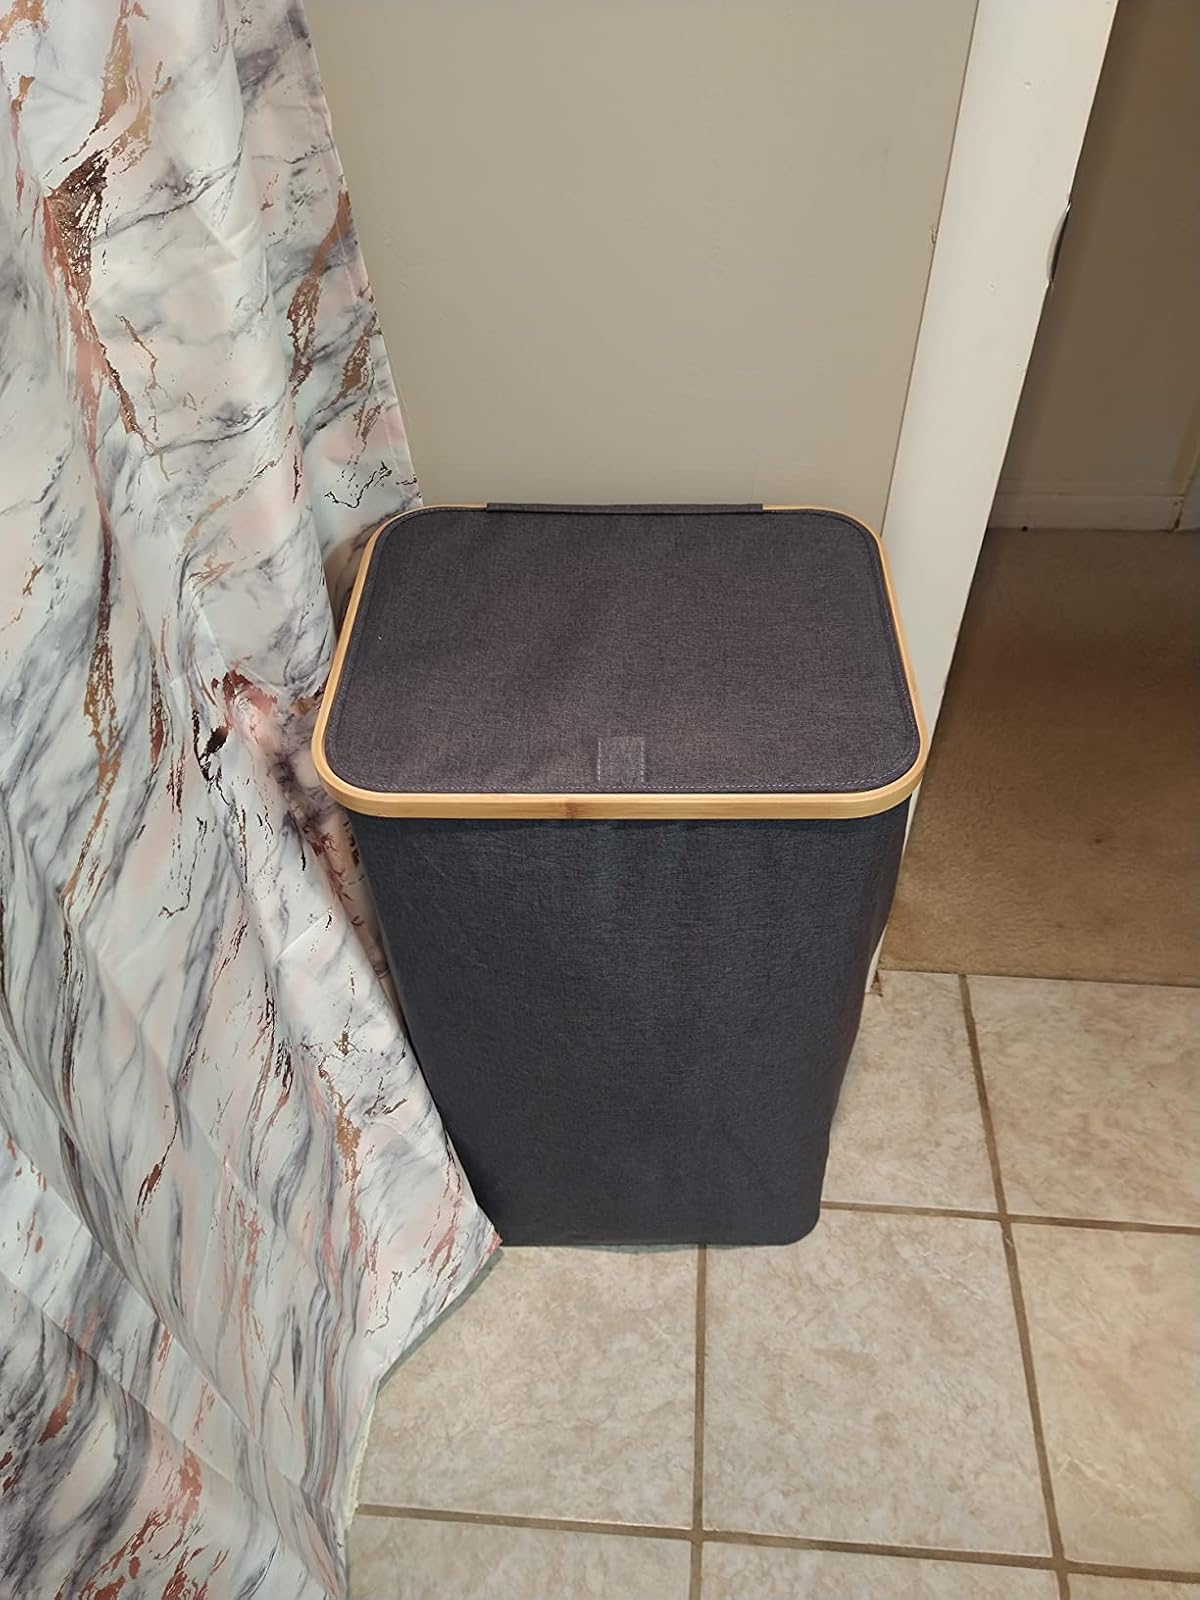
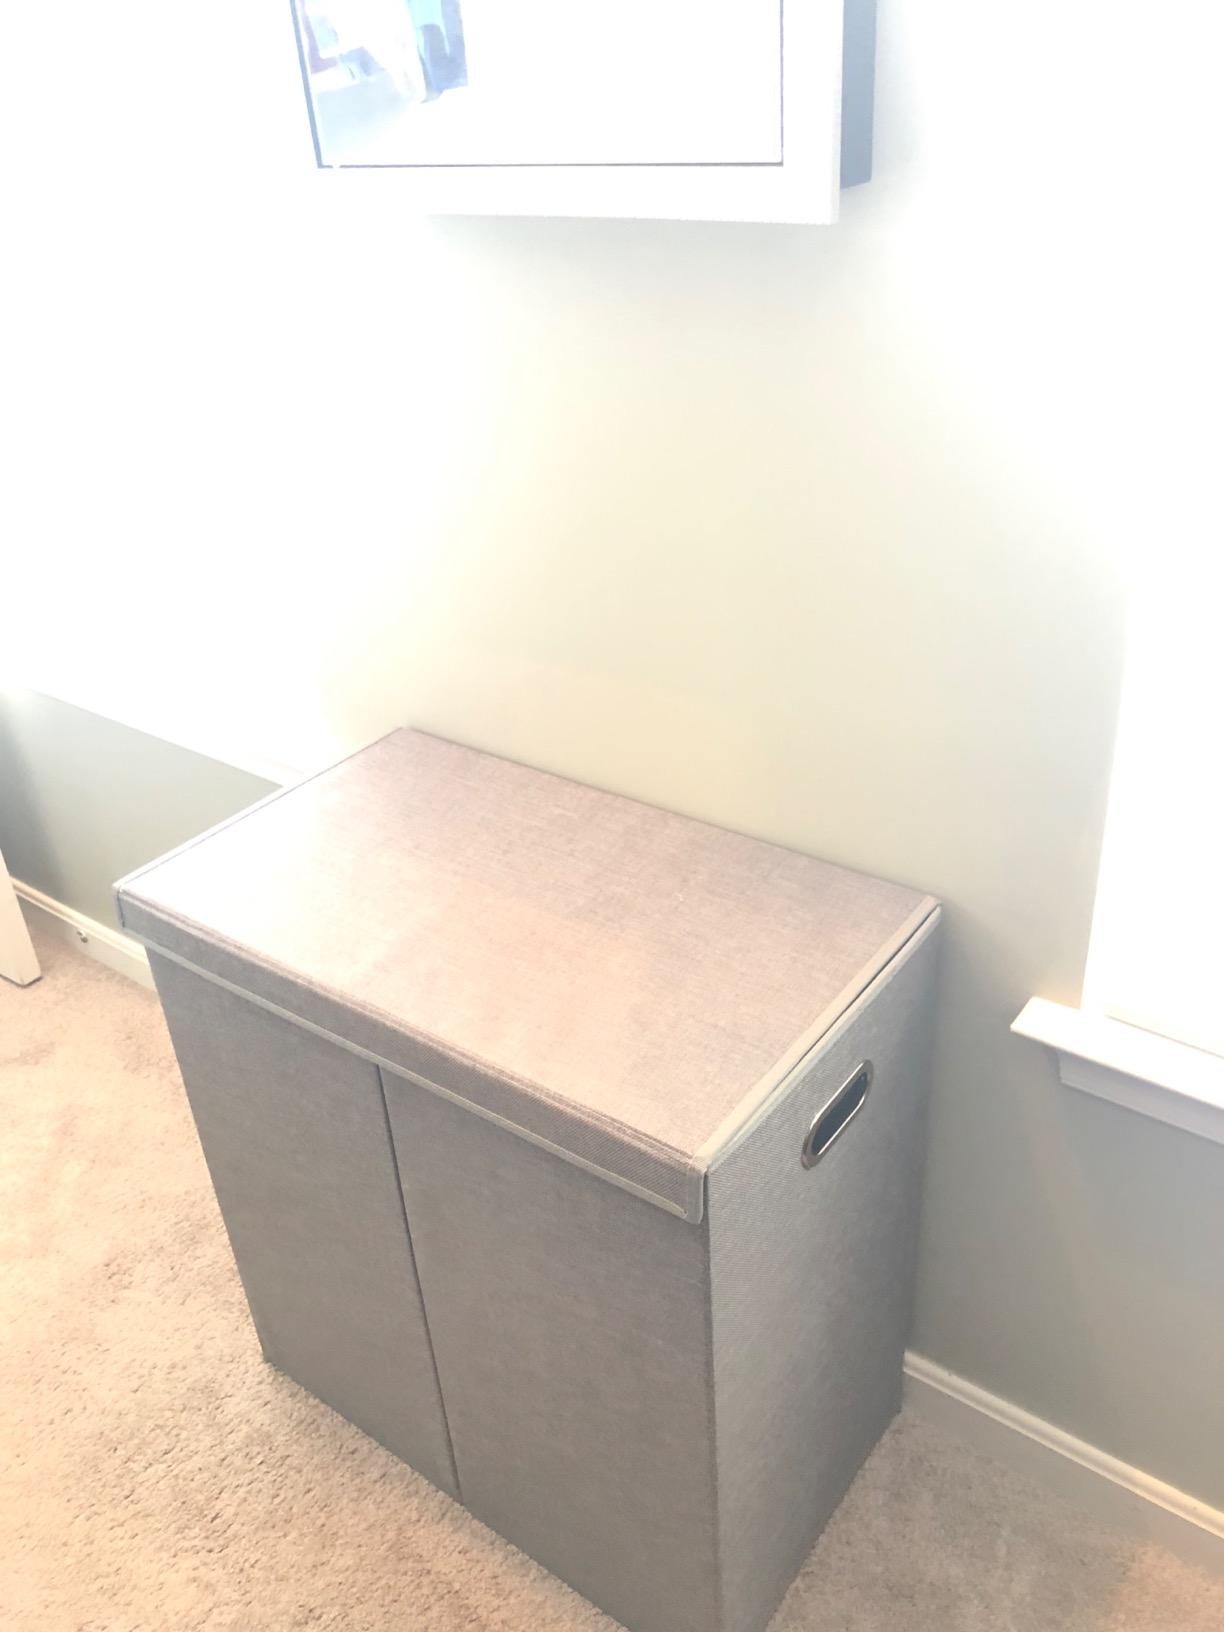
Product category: items_hamper
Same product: no